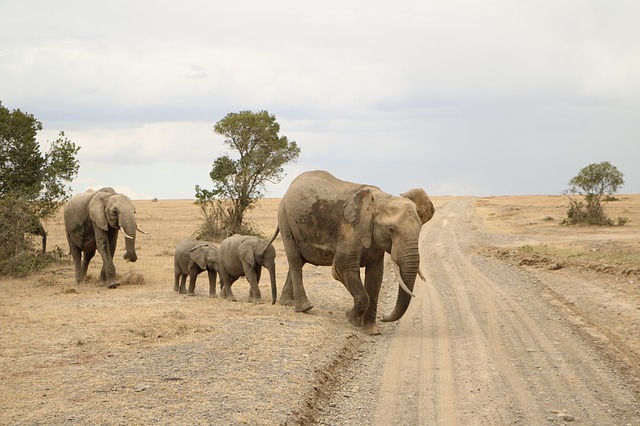
Label: elephant